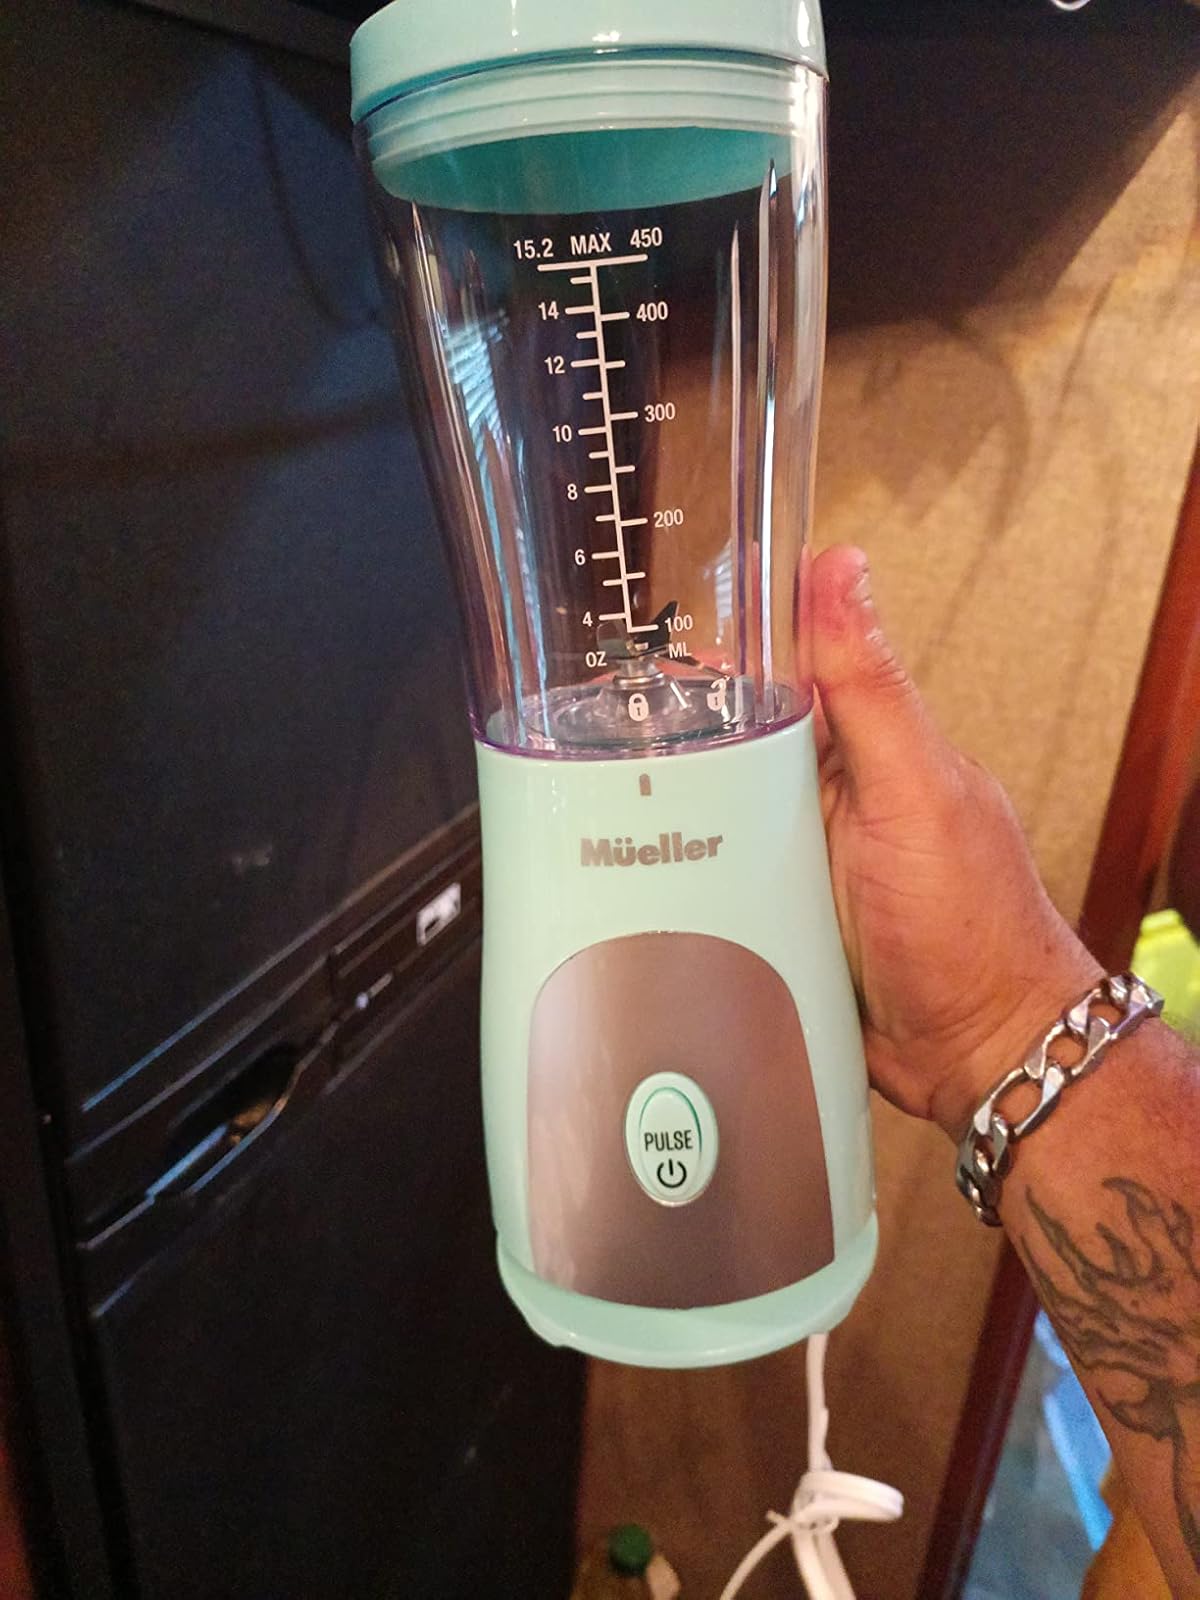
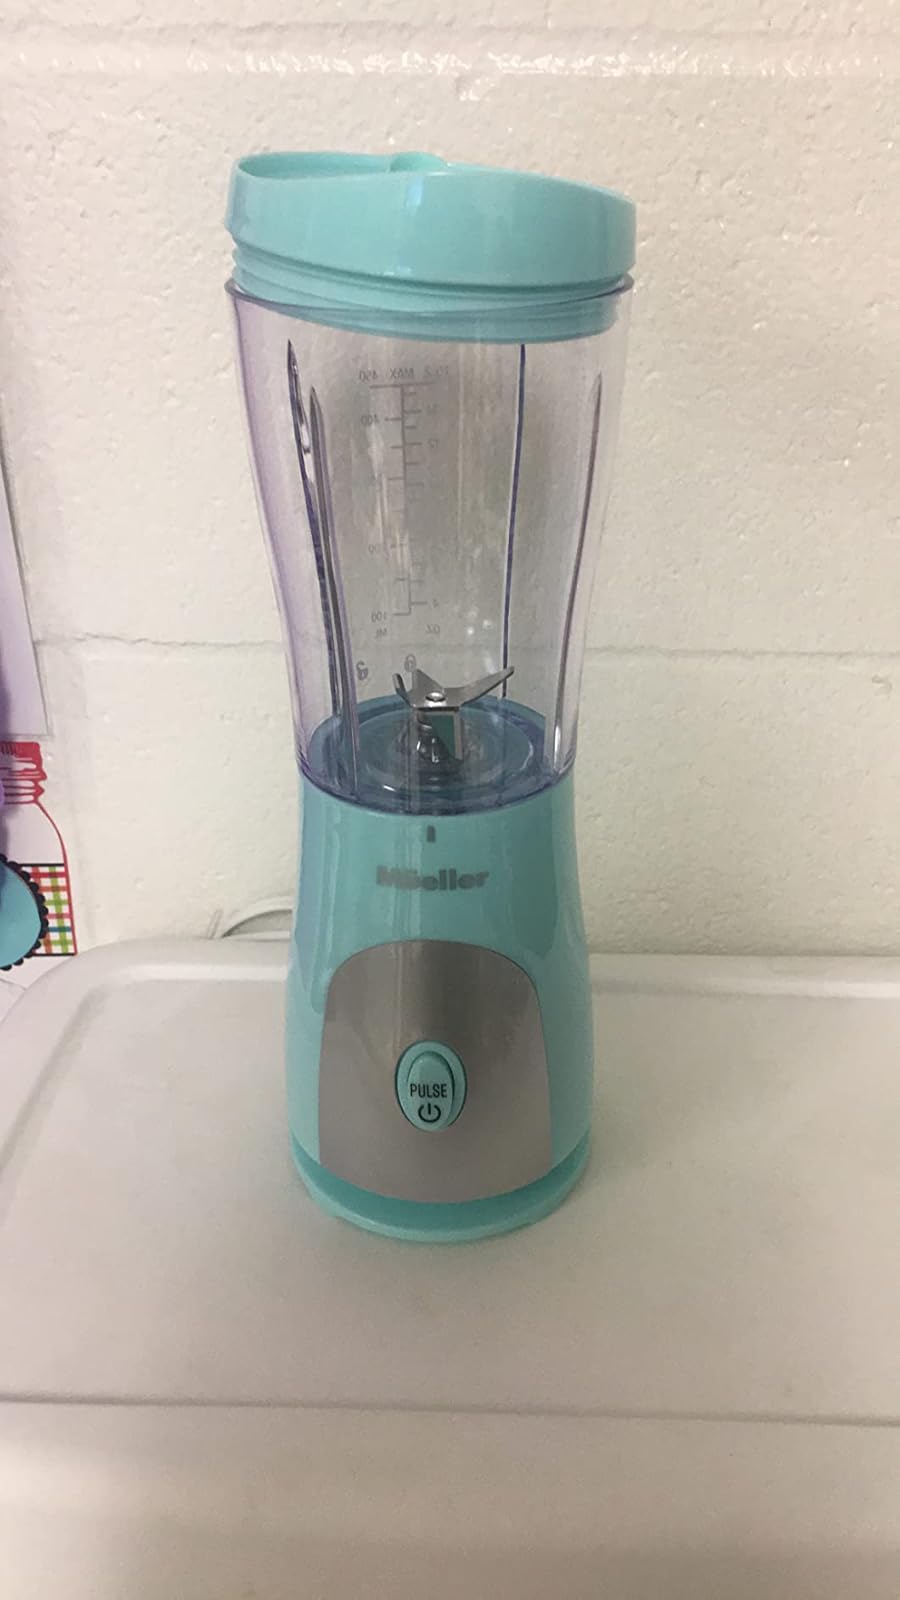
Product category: items_blender
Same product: yes